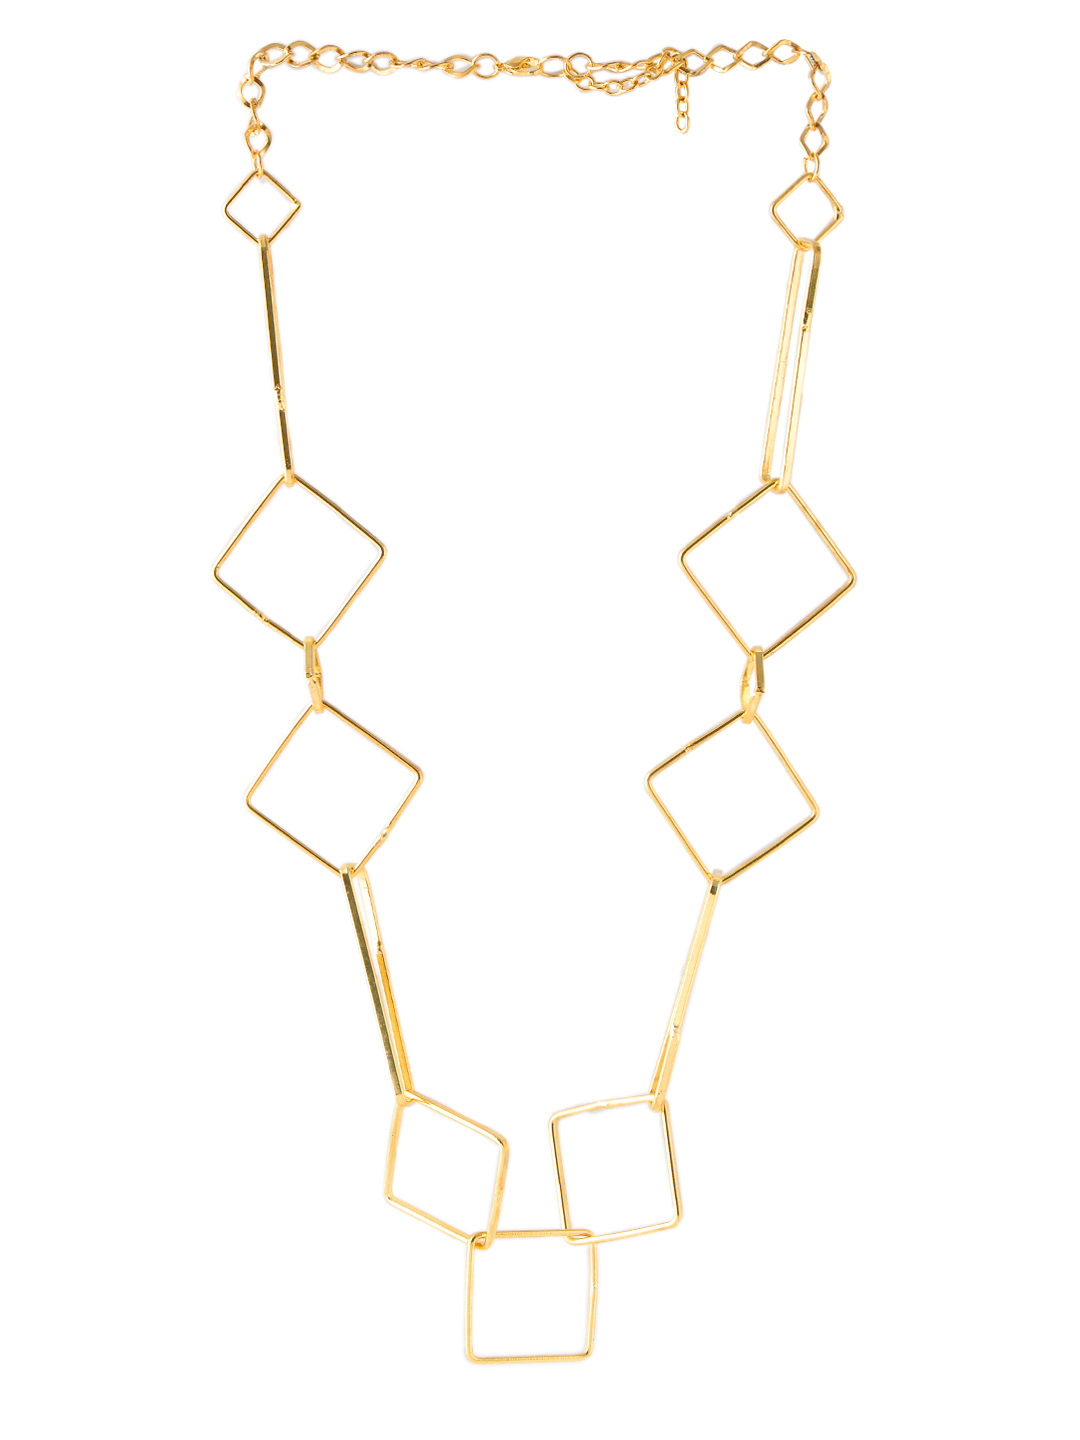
Pitaraa Golden Frame Necklace
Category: Accessories / Jewellery / Necklace and Chains
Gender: Women
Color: Gold
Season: Fall 2012
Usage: Casual